Metro Orange Line (Minnesota)

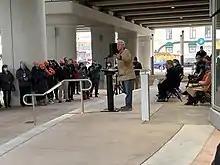
Minnesota governor Tim Walz speaking at the opening ceremony of the line

After Dakota County withdrew from CTIB causing its dissolution and the failure to secure funding from the state during the 2016 legislative session, concerns about the financial viability of the line were questioned. $45 million for the project was expected to come from CTIB and $12 million from the state. The line drew bipartisan support from cities and elected officials, partially due to lower costs compared to light rail projects like the Southwest LRT. CTIB reduced its contribution which required Dakota County, Hennepin County, and the Metropolitan Council to make up the gap. Ultimately, CTIB only contributed $8.6 million with Hennepin County, Dakota County, and their regional railroad authorities covering the gap.